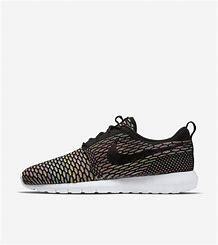
Brand: Nike
Model: Roshe One